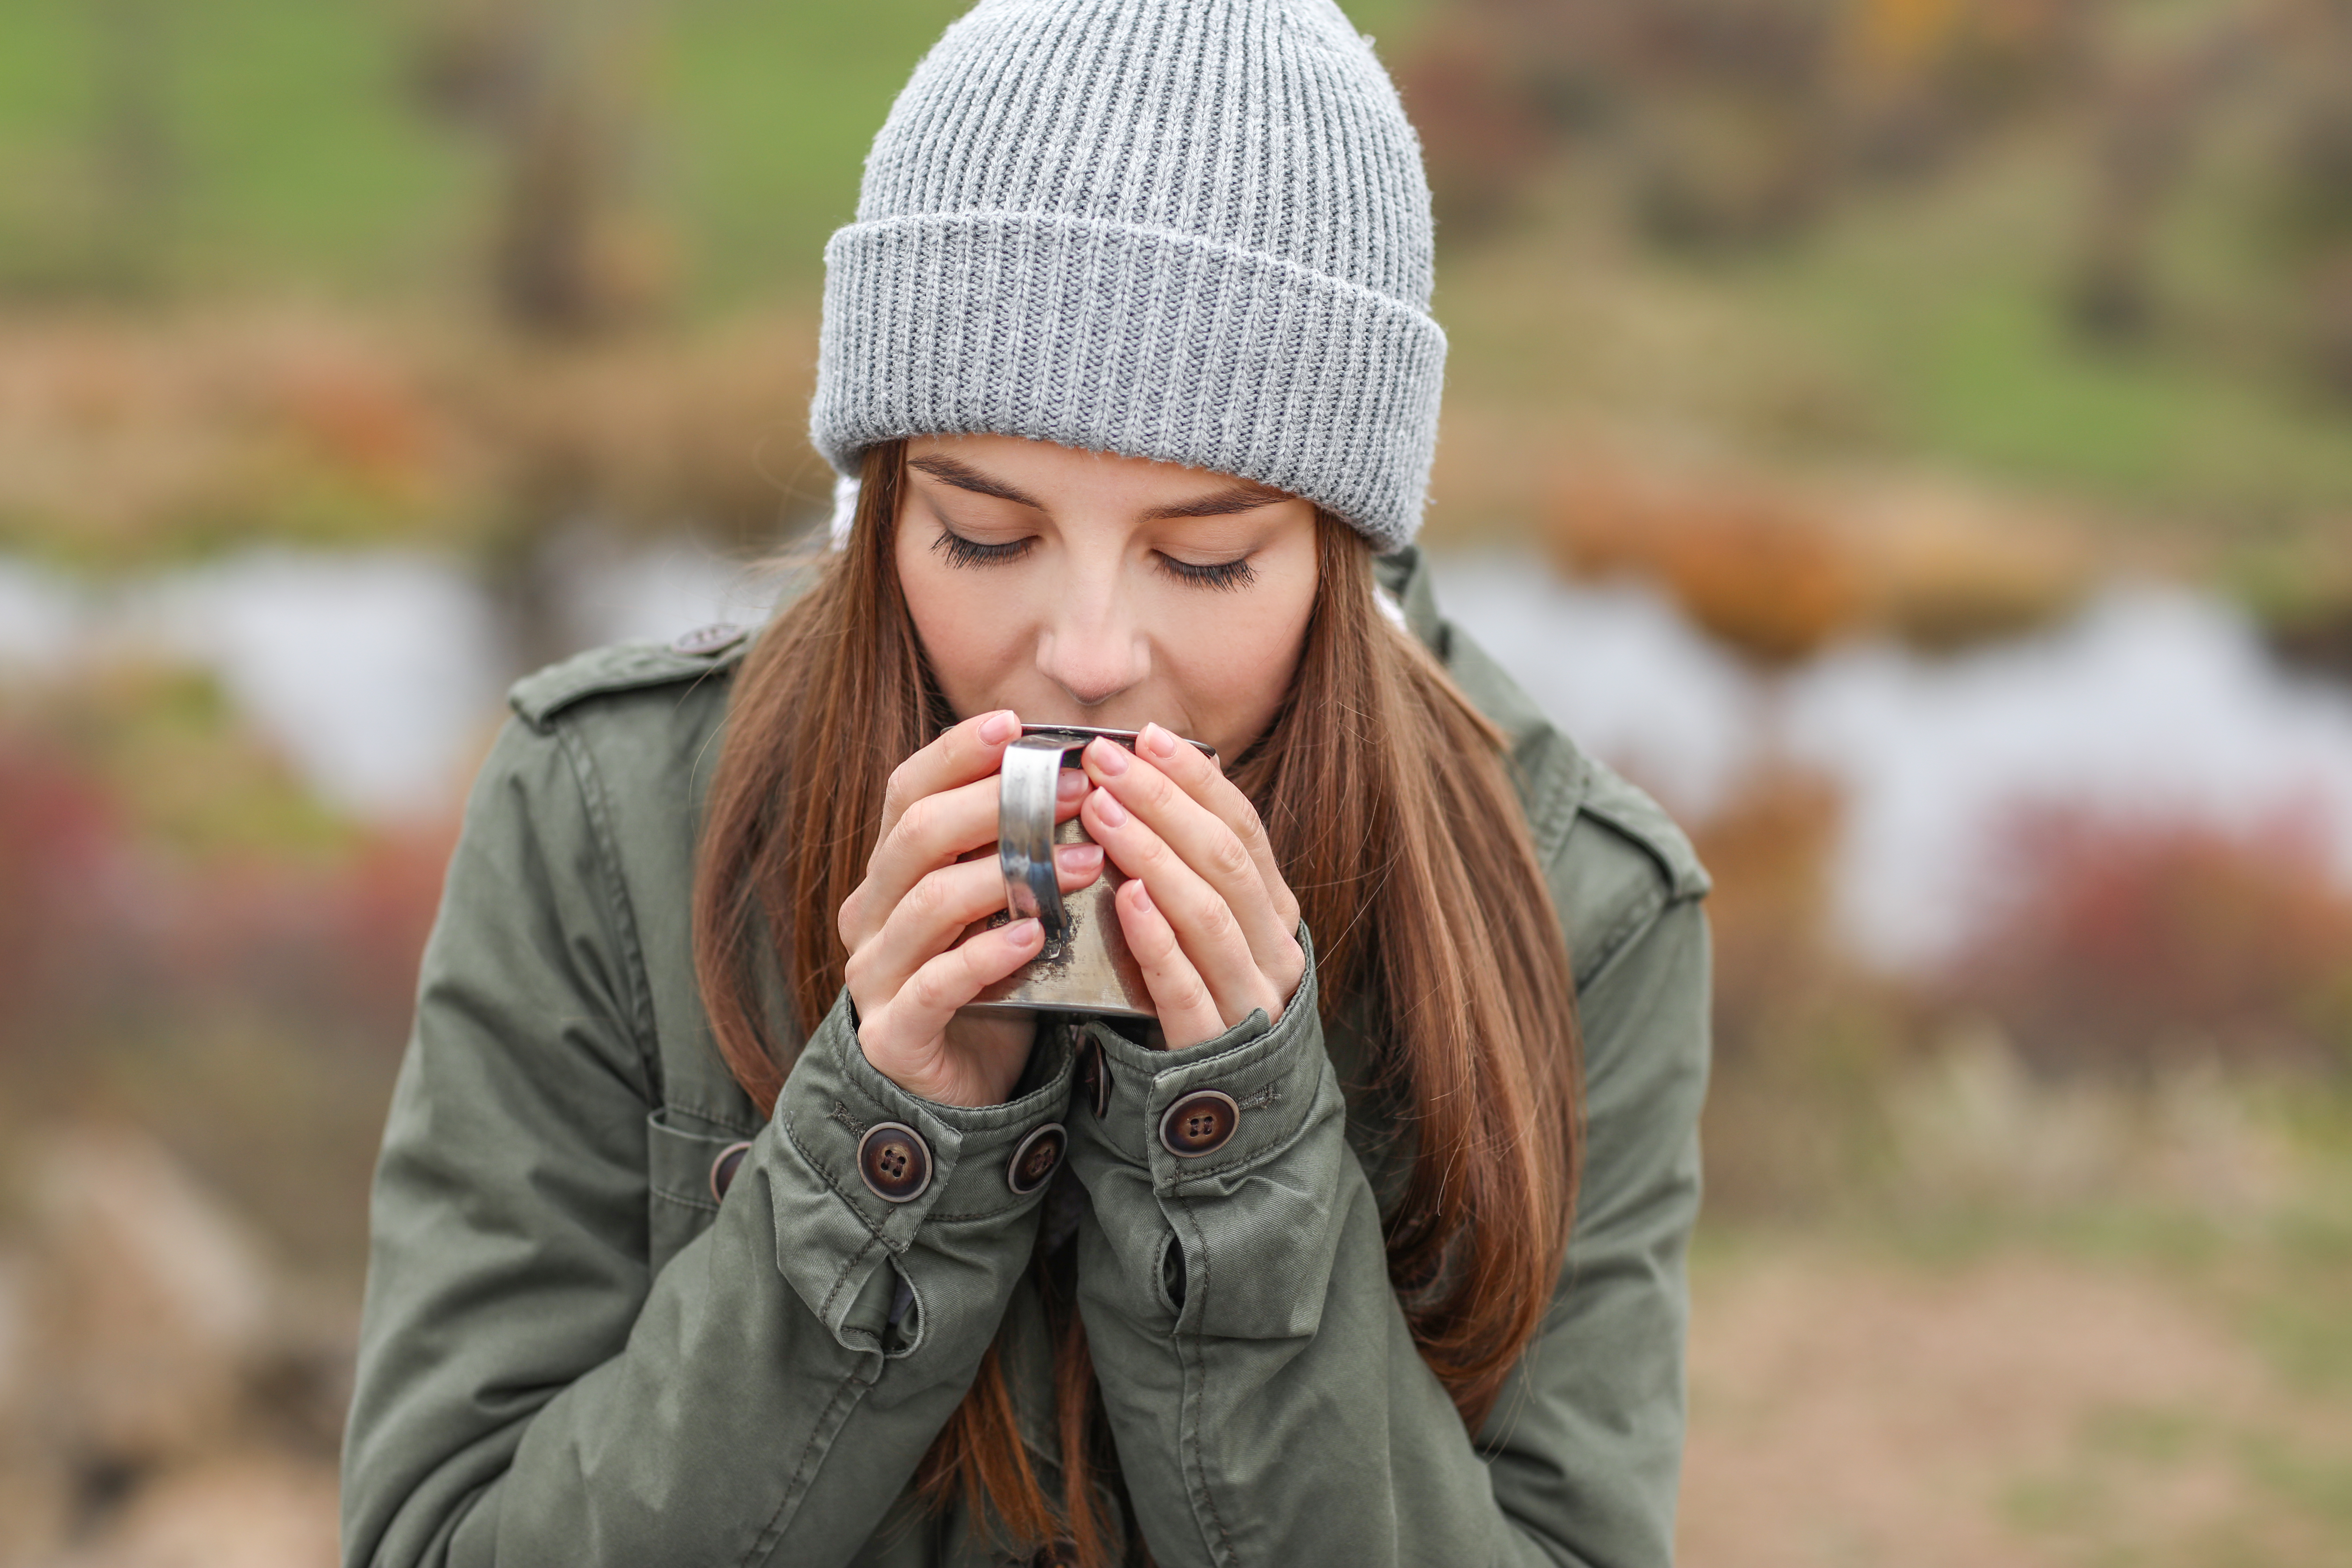
lip, hand, outerwear, eye, mouth, natural environment, happy, street fashion, headgear, finger, grass, People in nature, adaptation, people, landscape, sitting, soil, agriculture, cap, beard, winter, knit cap, child, farmer, moustache, beanie, smoking, tobacco products, nail, cigarette, portrait photography, tourism, freezing, facial hair, field